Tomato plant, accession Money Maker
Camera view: bottom (45 deg); turntable rotation: 180 degrees
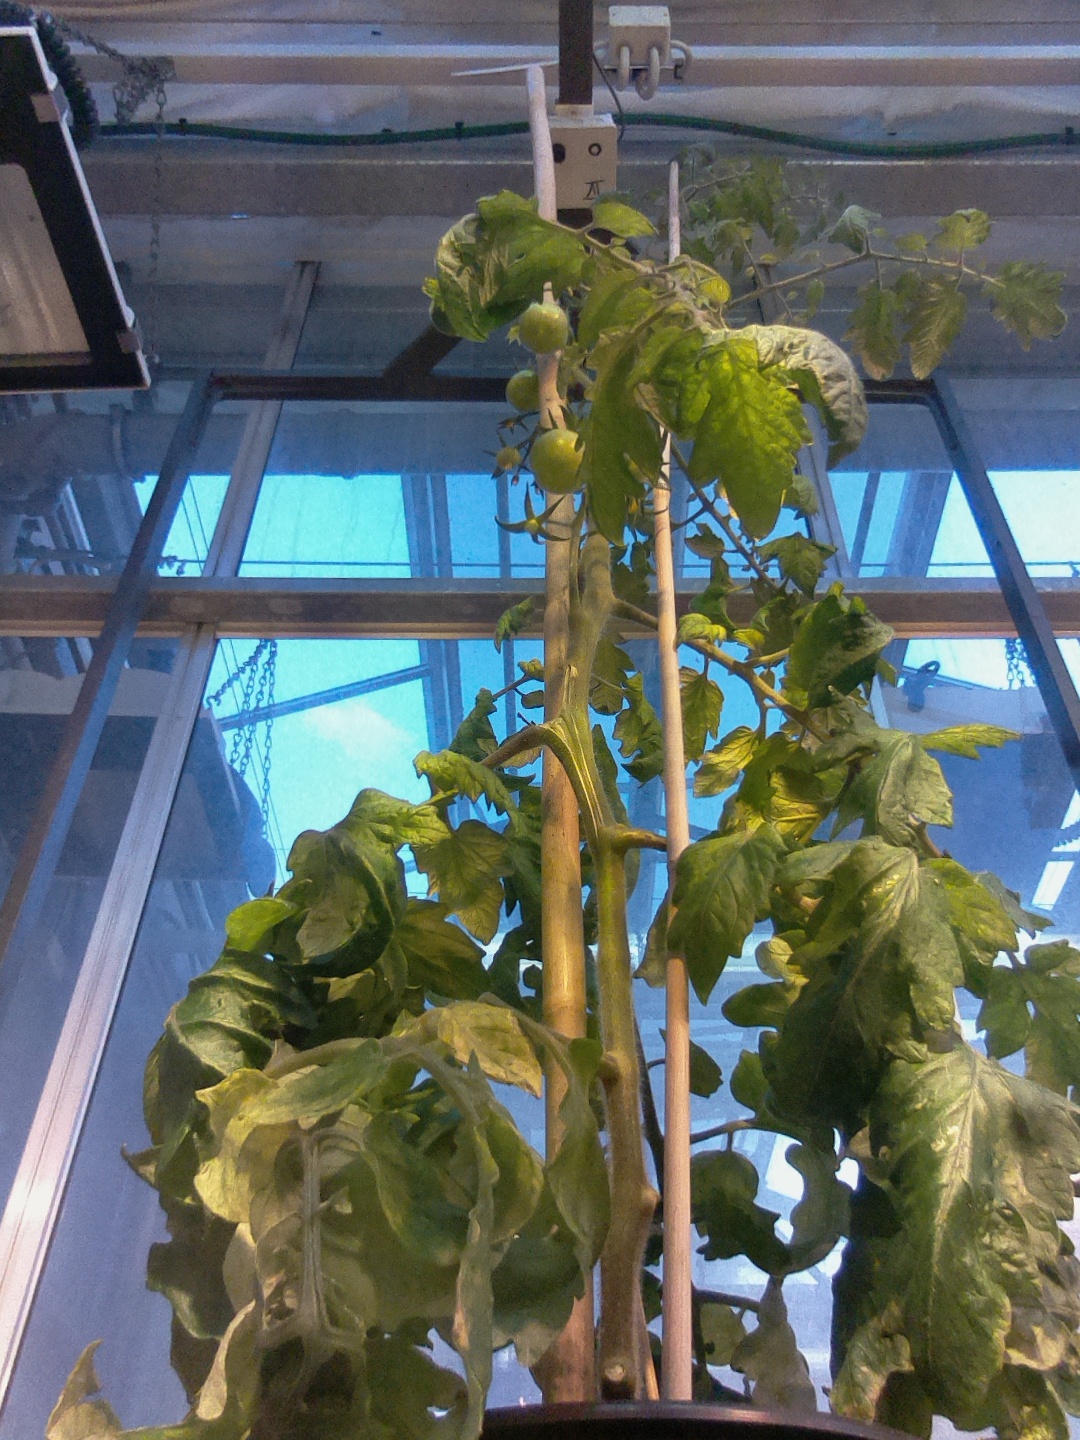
BBCH growth stage 74: 40%-50% of final fruit size